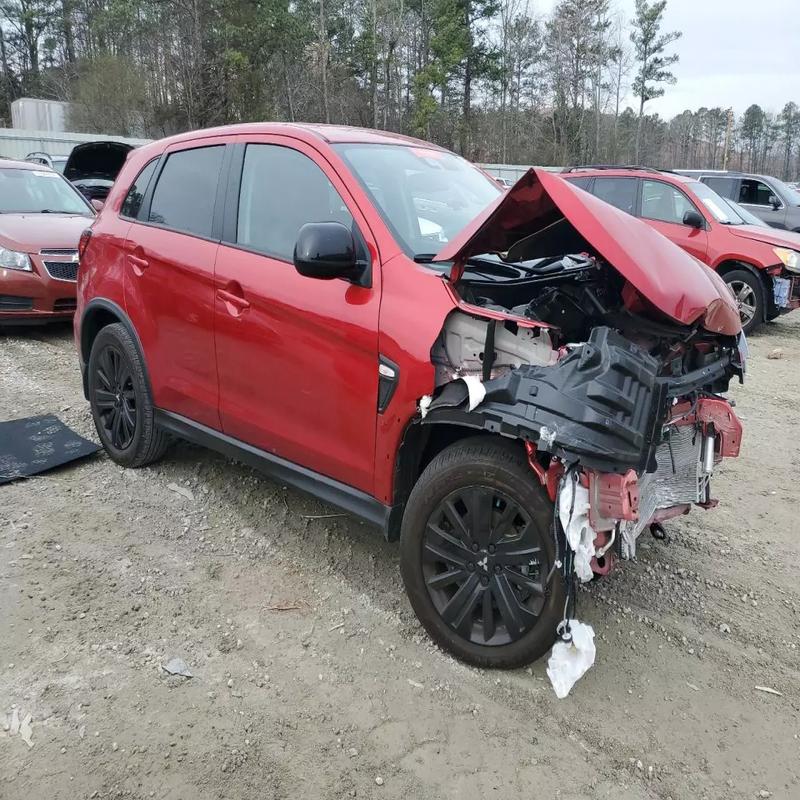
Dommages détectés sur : plaque d'immatriculation avant, pare-choc avant, feu avant droit, capot, aile avant droite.
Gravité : majeur